Tommy Baldwin Racing

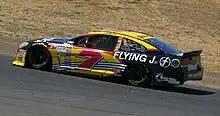
Annett at Sonoma Raceway in 2014

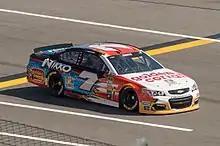
Regan Smith at Daytona International Speedway in 2016

In 2015, it was announced that Alex Bowman would depart BK Racing in order to join TBR. The team failed to make the Daytona 500 after wrecking in the duel, the first time that any TBR entry had failed to make the Great American Race. Bowman was signed to drive for 2016 but parted ways with the team on January 21.